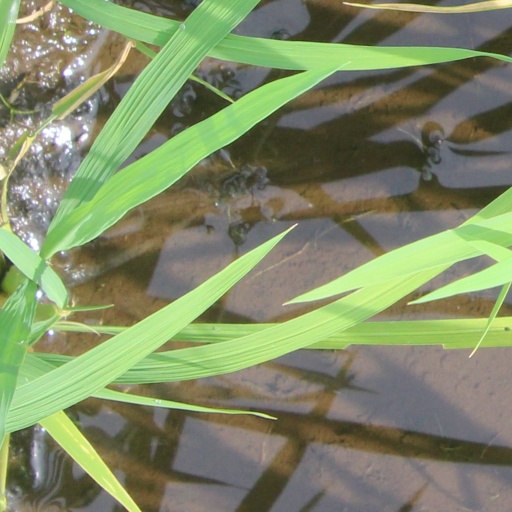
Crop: rice